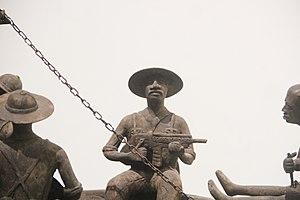
Ovǫnramwęn Nǫgbaisi sur le chemin de l'exil à Calabar. Sculpture exposée au Musée des Civilisations noires de Dakar, Sénégal. This is an image with the theme ""Africa on the Move or Transport"" from: Senegal"